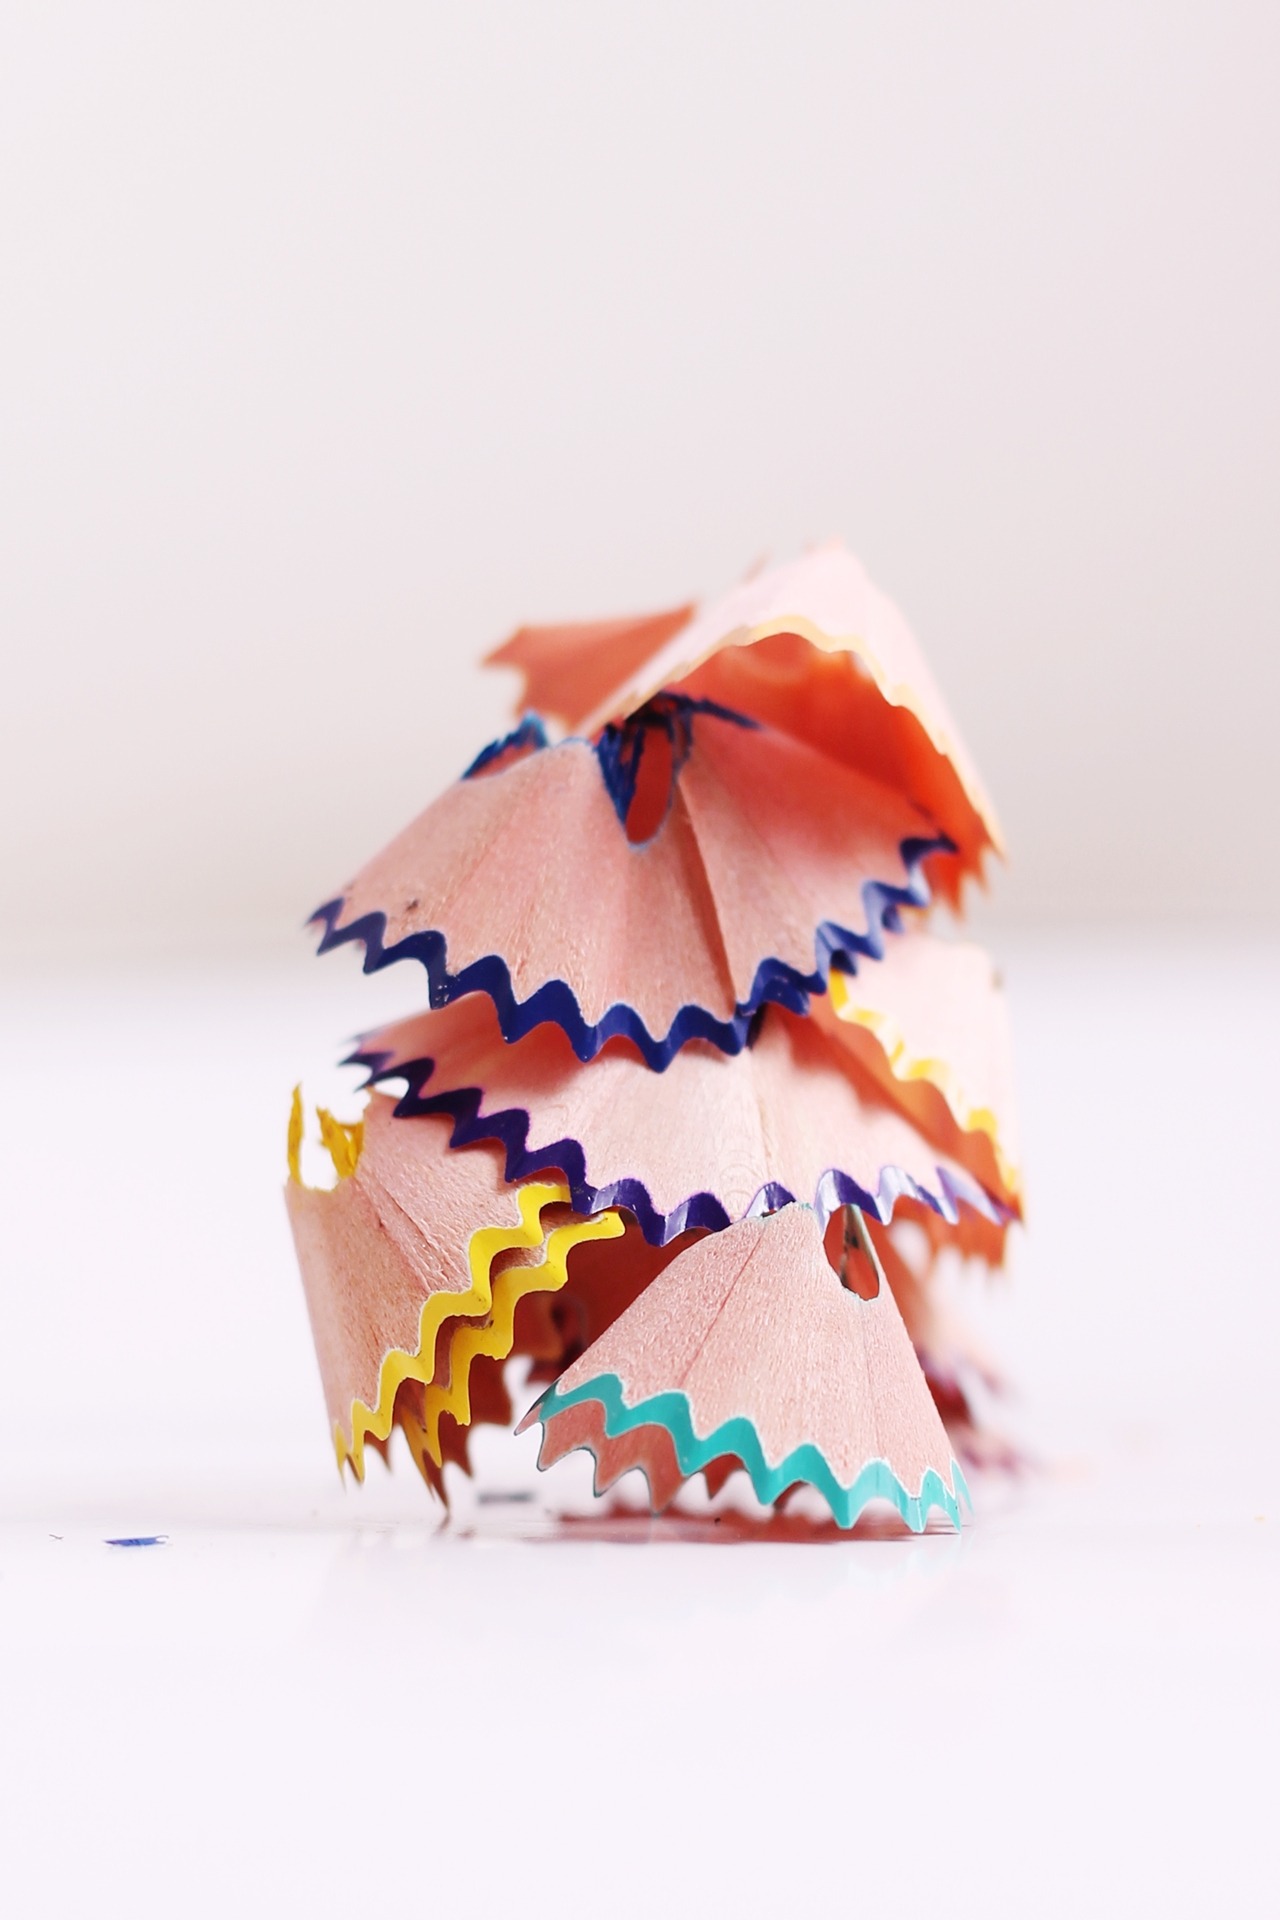
petal, orange, pattern, colourful, color, colorful, paper, textile, colour, art, design, origami, origami paper, pencil shavings